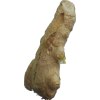
Label: ginger